Frederick Schule

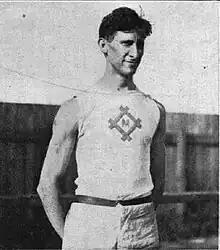
Schule at the 1904 Summer Olympics in St. Louis

Frederick William Schule (September 27, 1879 – September 14, 1962) was an American track and field athlete, football player, athletic coach, teacher, bacteriologist, and engineer. He competed for the track and field teams at the University of Wisconsin from 1900 to 1901 and at the University of Michigan in 1904. He was also a member of the undefeated 1903 Michigan Wolverines football team that outscored its opponents 565 to 6.